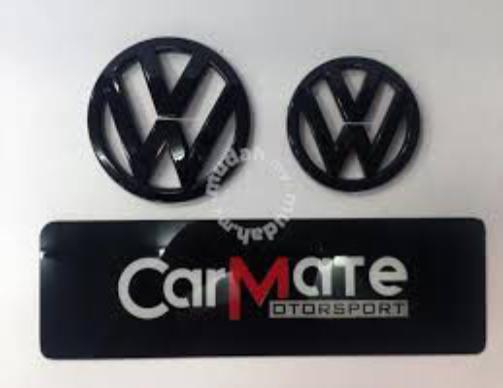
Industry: Transportation